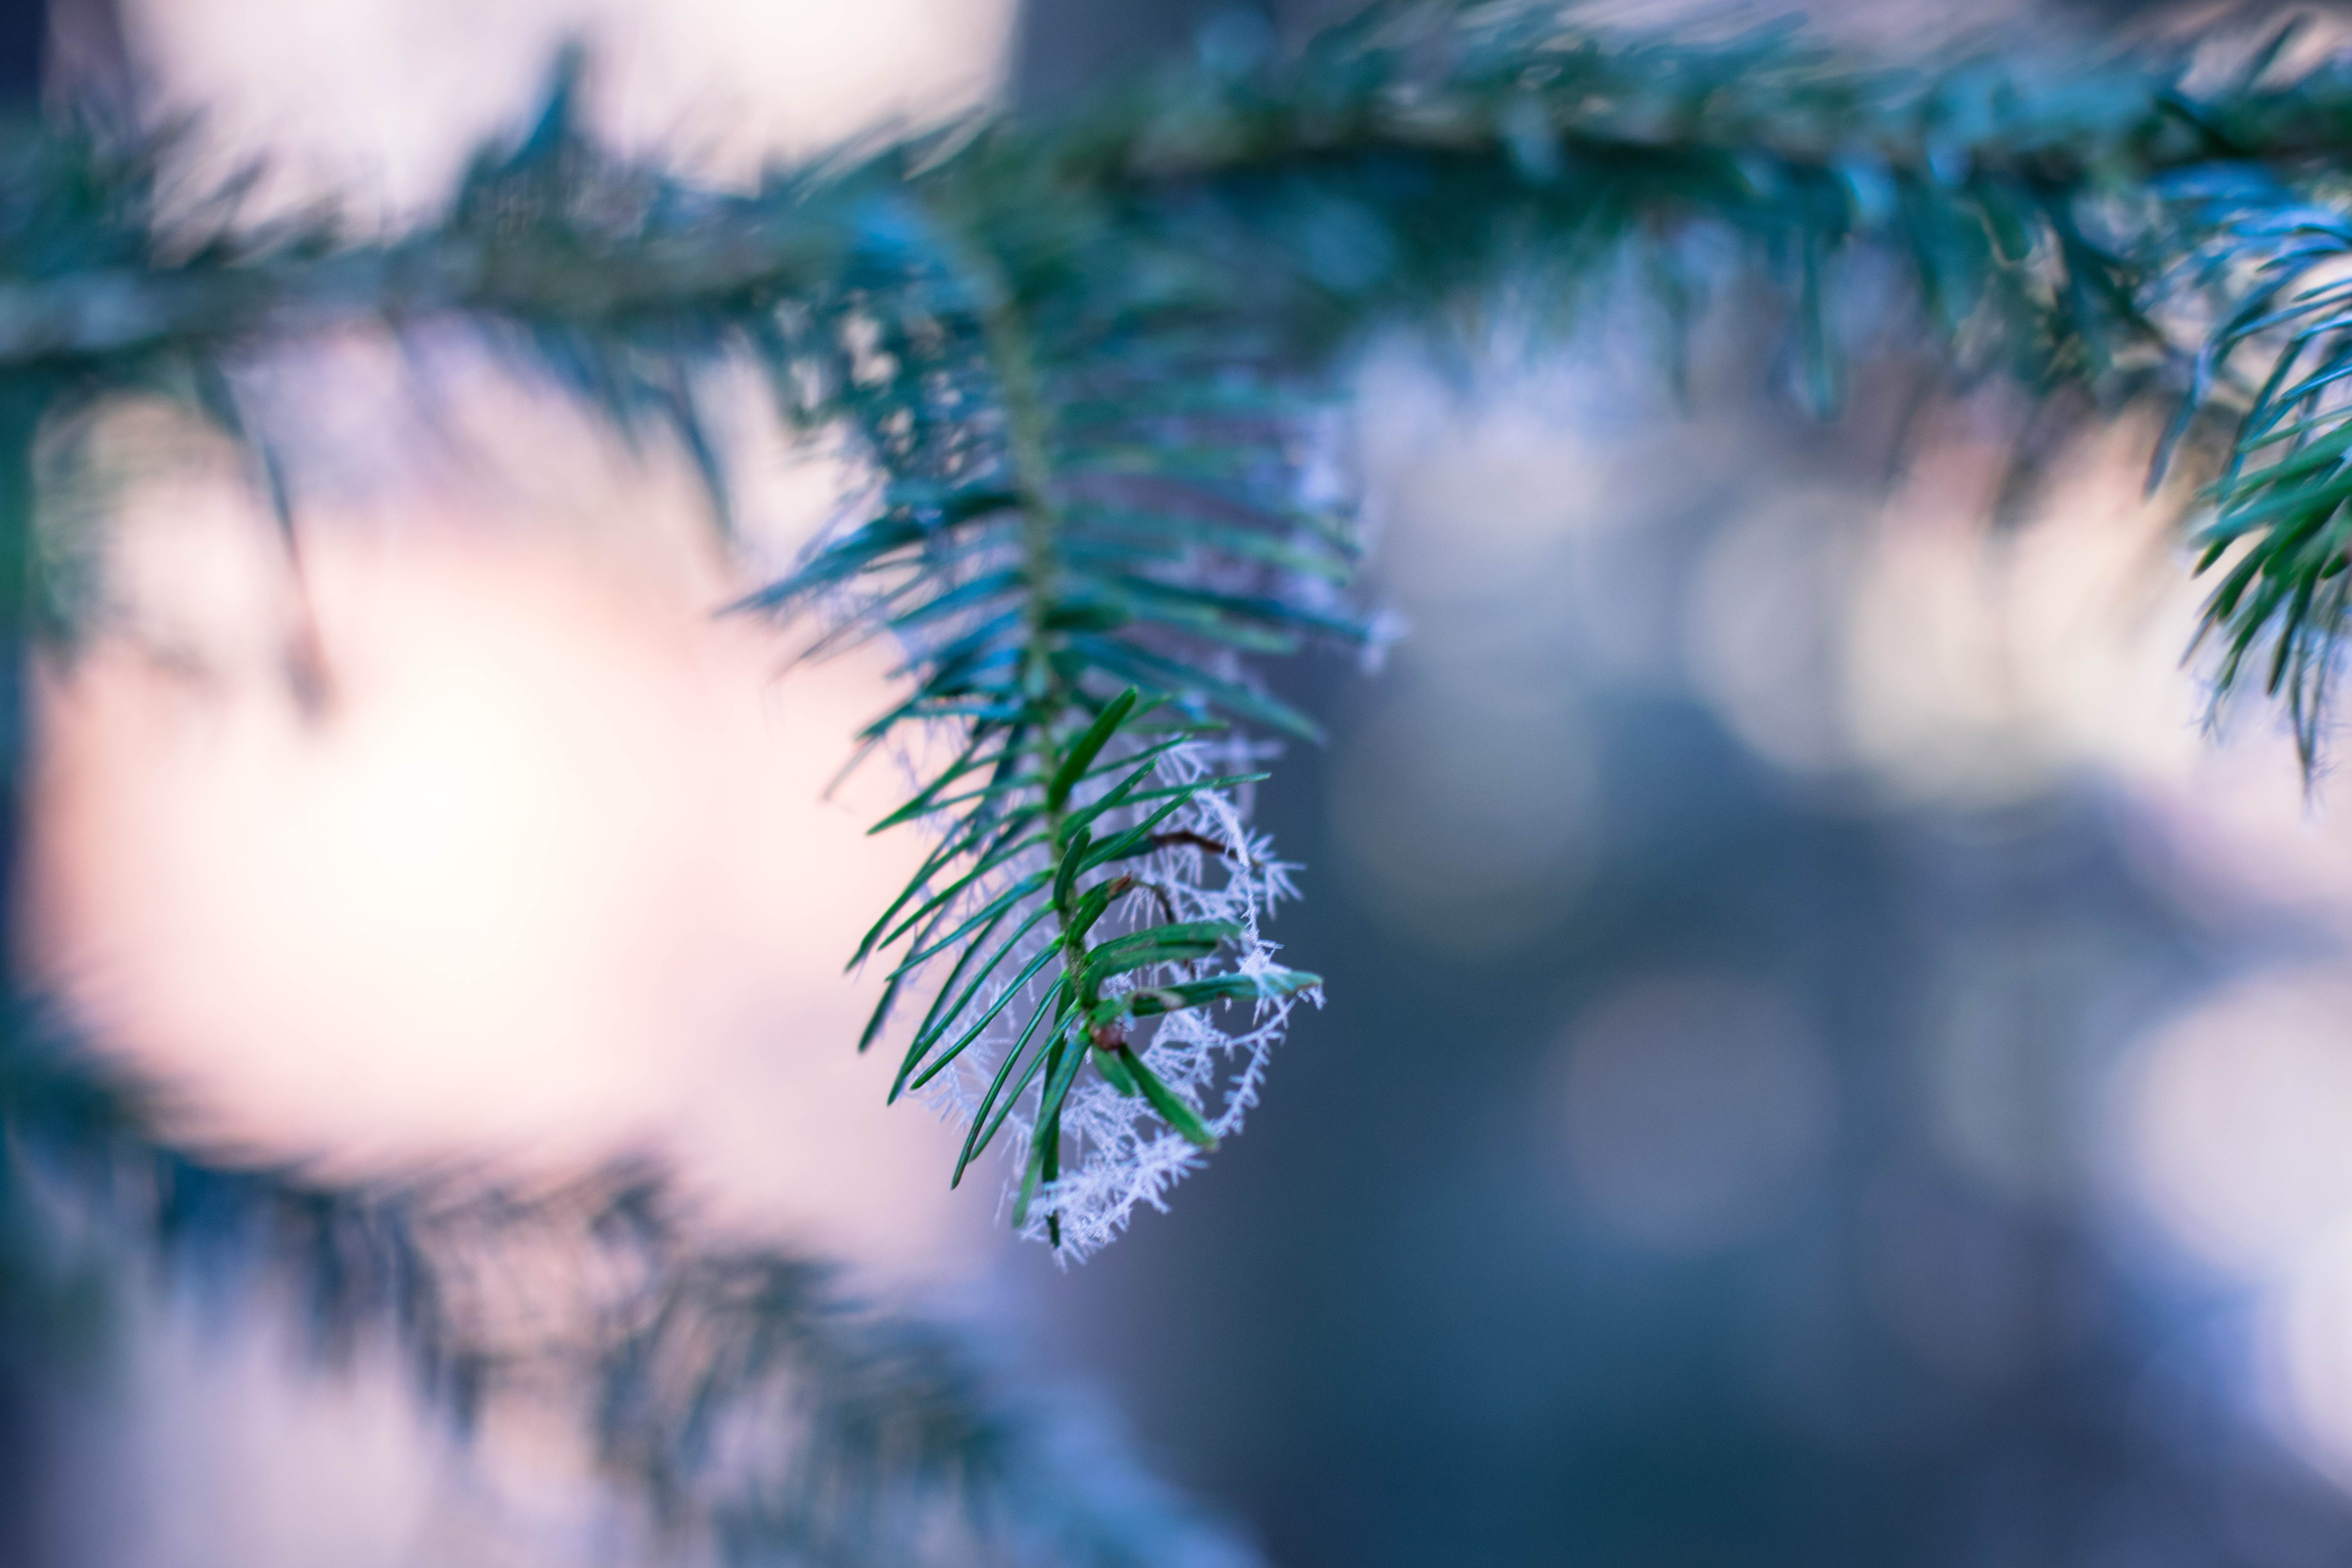
tree, blue, nature, branch, sky, leaf, spruce, freezing, winter, woody plant, fir, plant, water, pine, evergreen, pine family, conifer, twig, close up, Colorado spruce, reflection, macro photography, oregon pine, snow, forest, frost, cypress family, vascular plant